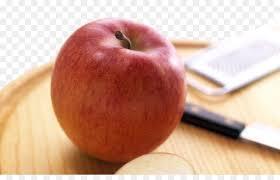
Label: apples